Flinn Springs, California

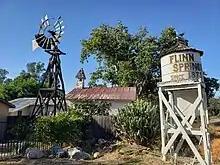
Old buildings in Flinn Springs

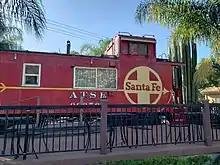
Atchison, Topeka and Santa Fe Railway car in Flinn Springs

Flinn Springs is named for early settler James Ebenezer Flinn, a native of Missouri who moved to the area and established a farm prior to 1874. Sometimes Flinn's father, Dr. William E. Flinn, is credited as the founder of Flinn Springs instead. The settlement was also known as "La Viñita" (Spanish for "the little vineyard") because the Flinns made and sold wine at their farm.